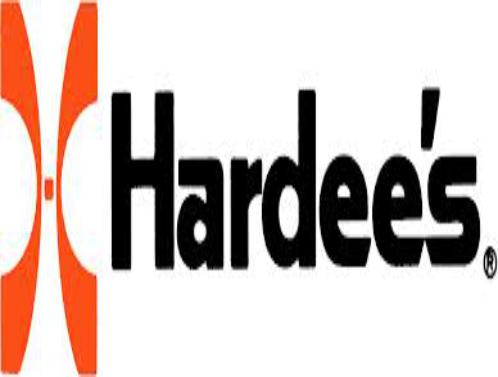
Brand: Hardee's
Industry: Food